Talbot (dog breed)

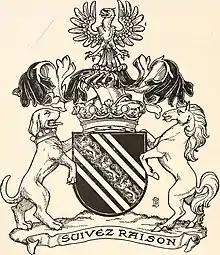
Arms of the Marquess of Sligo; the Talbot is the dexter supporter, on the left side of the image

The arms of the Carter family of Castle Martin (see Carter-Campbell of Possil) include a Talbot. The arms of the Earls Waldegrave have supporters of two Talbots. The Talbot Hound was also the symbol of Weston Road High School in the county town of Stafford, Staffordshire. It used to be used in all school stationery and was displayed as white on a navy blue background on ties and jumpers in the school uniform. It was removed when Weston Road became an academy. The Talbot also appears as a supporter in the arms of the Marquess of Sligo. The Earl of Talbot and Shrewsbury coat of arms was used on Talbot cars manufactured at a purpose-built factory at Barlby Road, Kensington, London and sold as Talbots until 1937. It is now used on the logo of the Talbot Owners' Club.